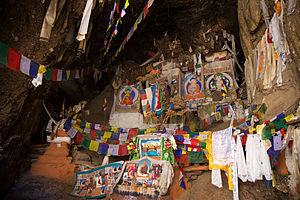
Dhami est un comité de développement villageois du Népal situé dans la zone de Dhawalagiri dans le district de Mustang. Au recensement de 2011, il comptait 611 habitants.